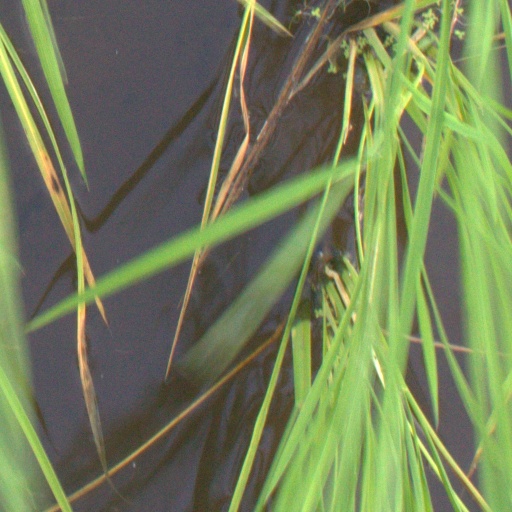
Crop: rice